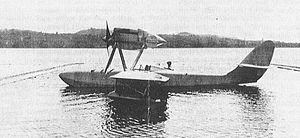
Le Macchi M. 33 est un hydravion de course italien qui a concouru au trophée Schneider 1925.
Porco Rosso est un film d'animation japonais réalisé en 1992 par Hayao Miyazaki au sein du studio Ghibli. Il raconte les aventures d'un pilote d'hydravion à tête de cochon dans l'Italie des années 1920.
Coupe Schneider